Astral Weeks

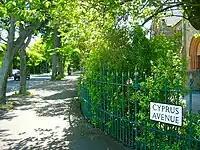
Cyprus Avenue – the street in Belfast that inspired the song.

The song "Cyprus Avenue" is a three chord blues composition and served for many years as the closing song for most of Morrison's live shows. Along with "Madame George", it is the centerpiece of the album and both songs are Belfast related and highly impressionistic. The song is told from the point of view of an outsider watching from inside an automobile and getting tongue-tied as the refined school girl he fantasizes about appears and he imagines her a fine lady with "rainbow ribbons in her hair" in a carriage drawn by six white horses and "returning from a fair". Van Morrison described Cyprus Avenue as "a street in Belfast, a place where there's a lot of wealth. It wasn't far from where I was brought up and it was a very different scene. To me it was a very mystical place. It was a whole avenue lined with trees and I found it a place where I could think."